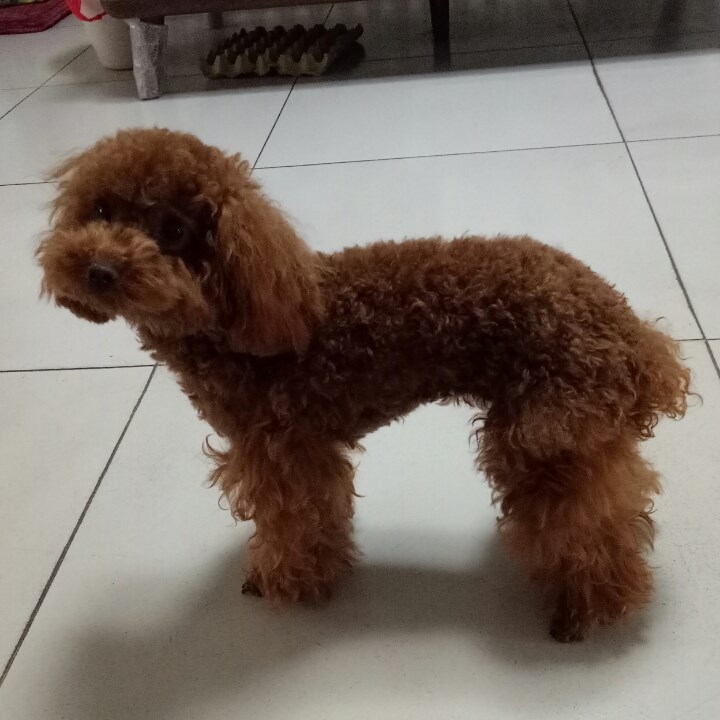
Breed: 7449-n000128-teddy